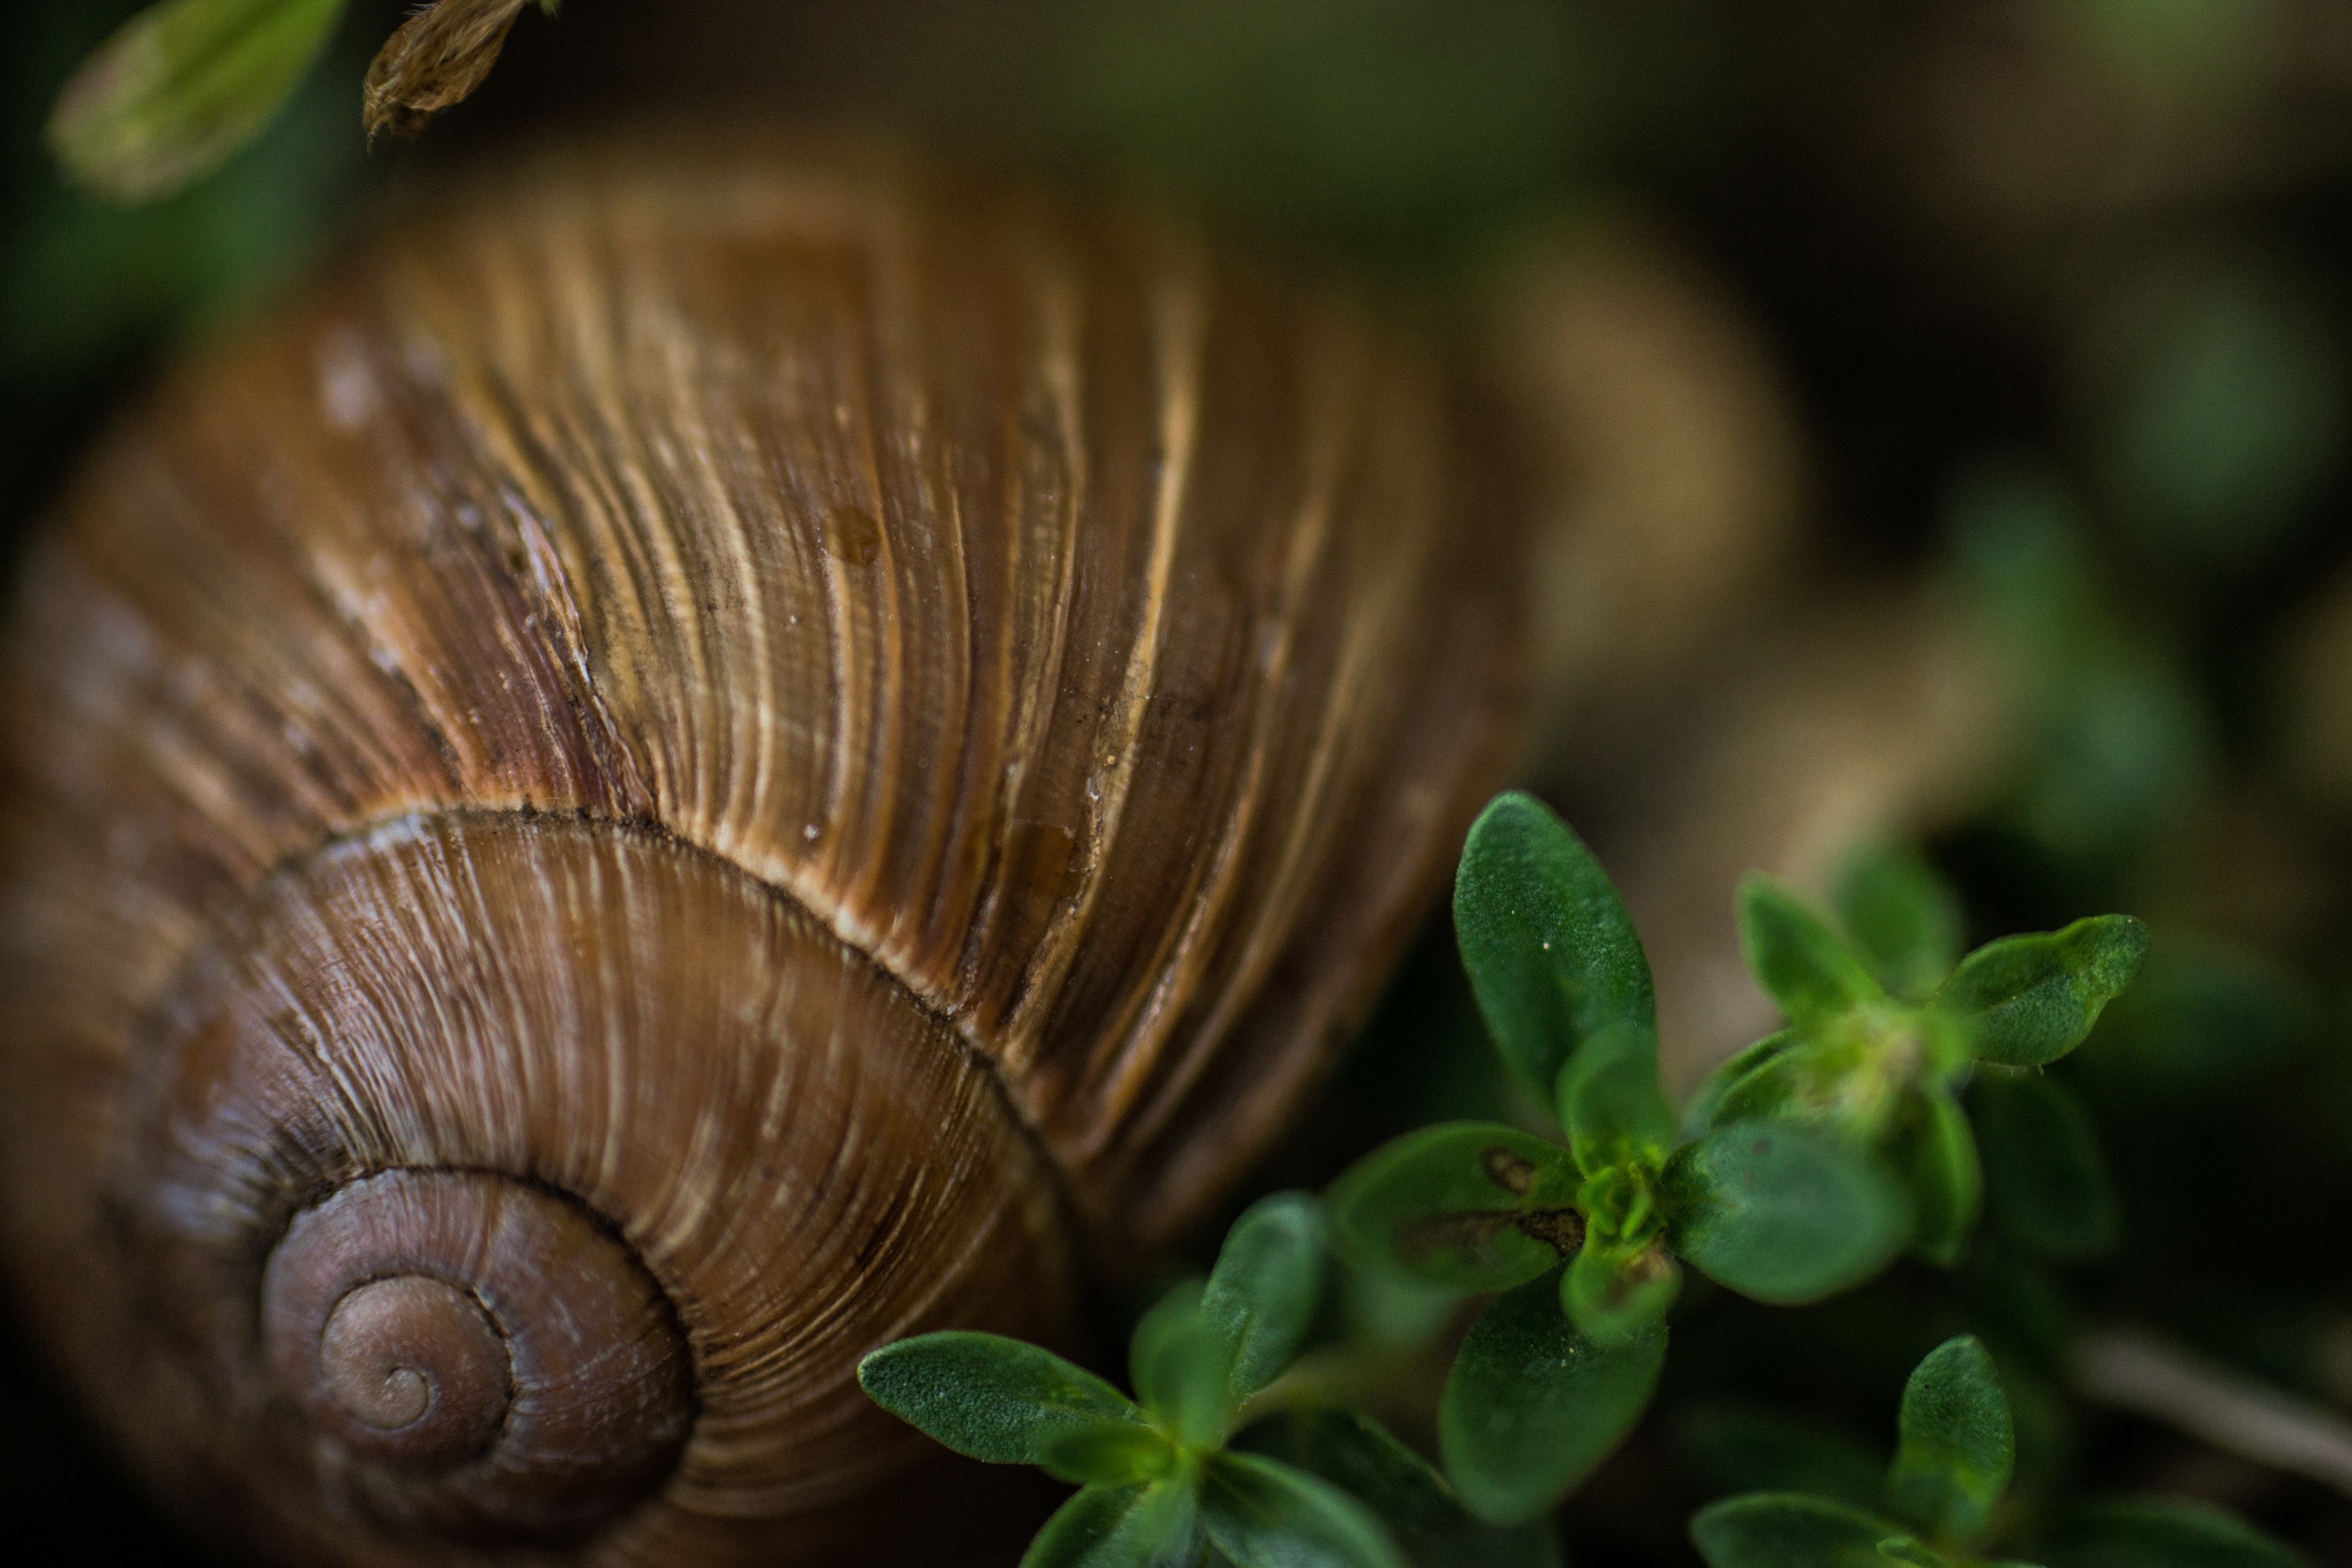
nature, photography, leaf, flower, petal, animal, green, macro, garden, flora, fauna, invertebrate, close up, snail, macro photography, snails and slugs